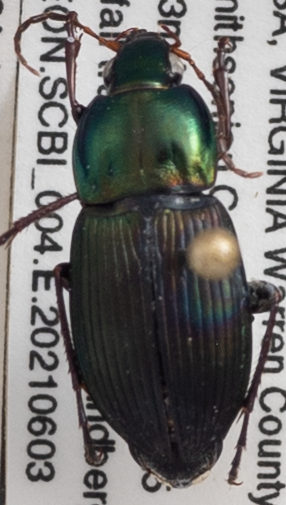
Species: Poecilus lucublandus
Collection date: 2021-06-03
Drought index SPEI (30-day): -1.532
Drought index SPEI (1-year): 0.072
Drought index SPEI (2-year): -0.24